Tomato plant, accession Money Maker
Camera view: vertical (180 deg); turntable rotation: 150 degrees
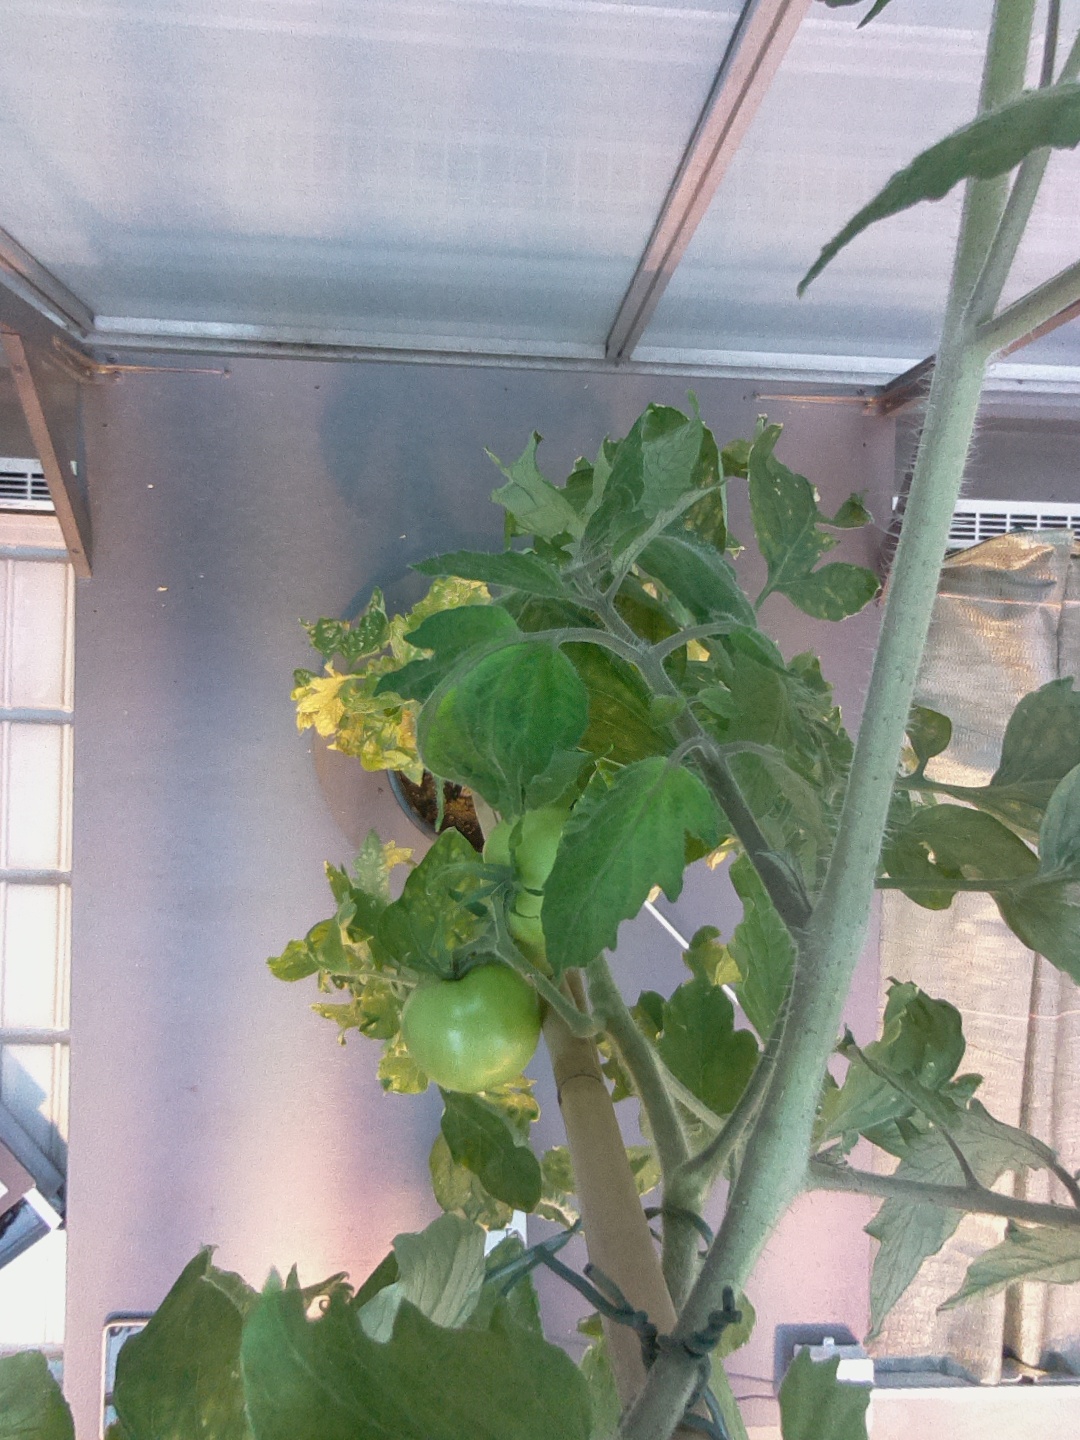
BBCH growth stage 76: 60%-70% of final fruit size